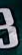
Number: 3